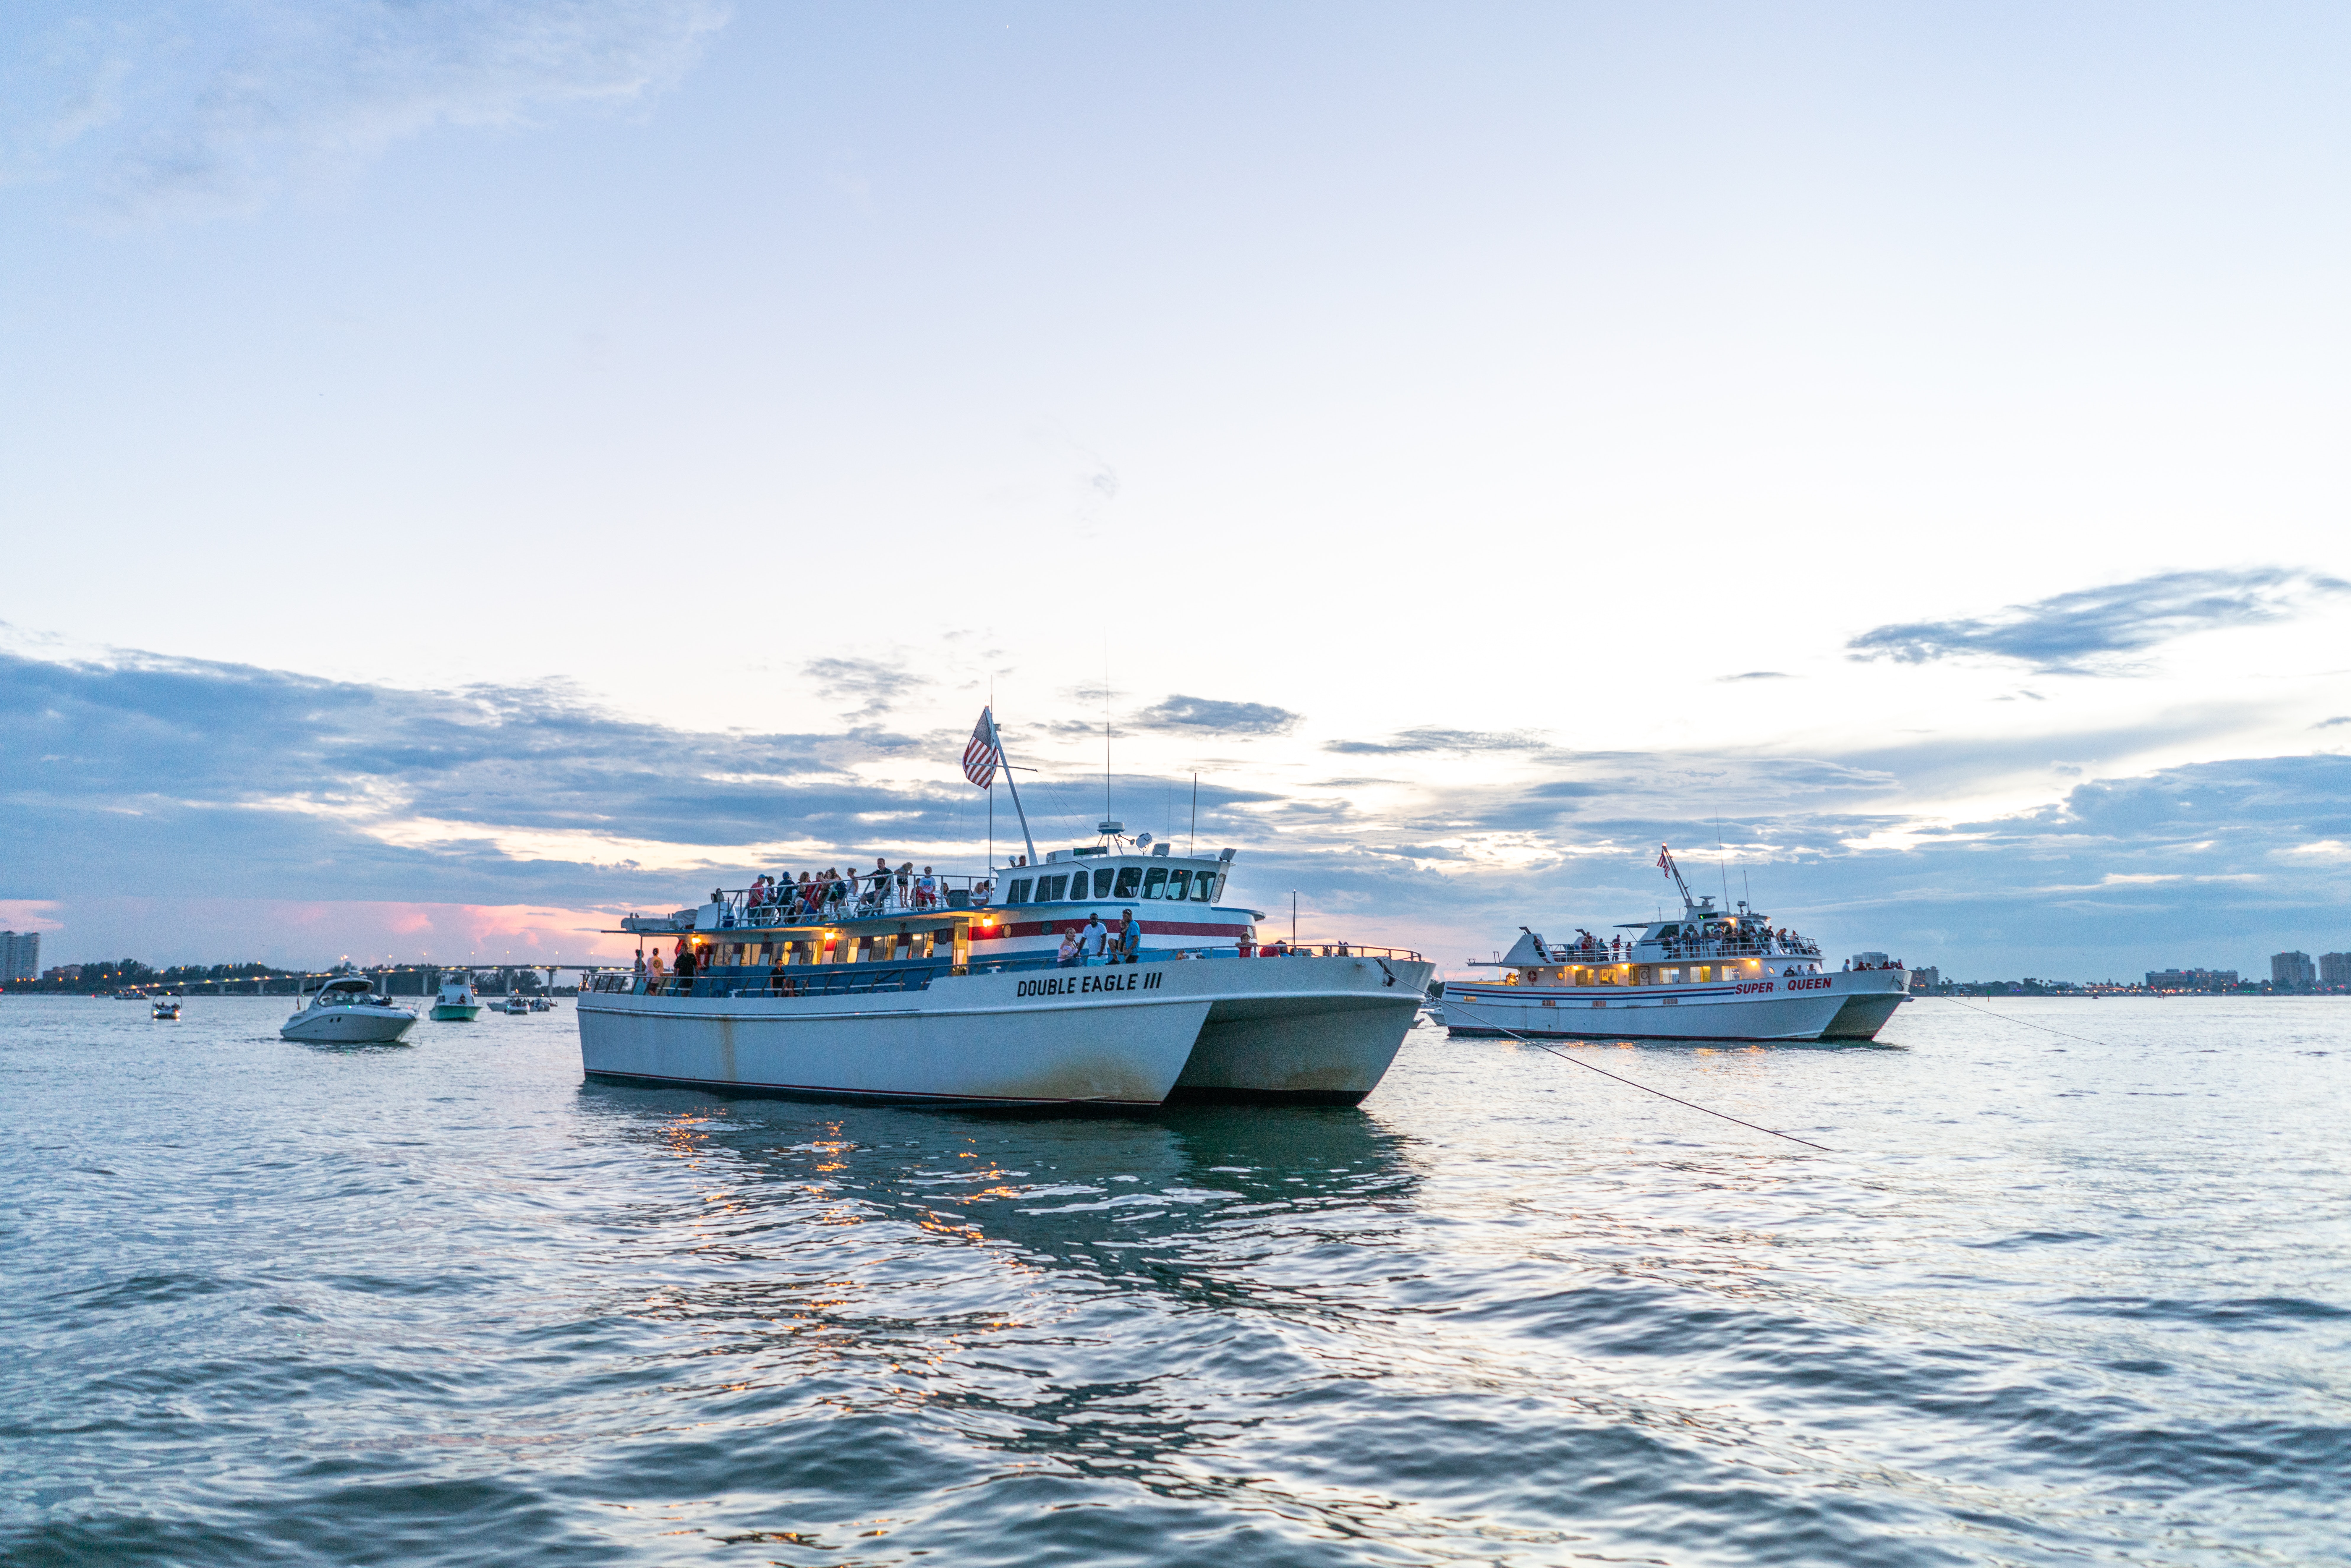
water transportation, boat, sky, vehicle, sea, ship, ferry, ocean, horizon, watercraft, cloud, fishing vessel, waterway, motor ship, boating, vacation, tourism, yacht, fishing trawler, channel, coast, mountain, sound